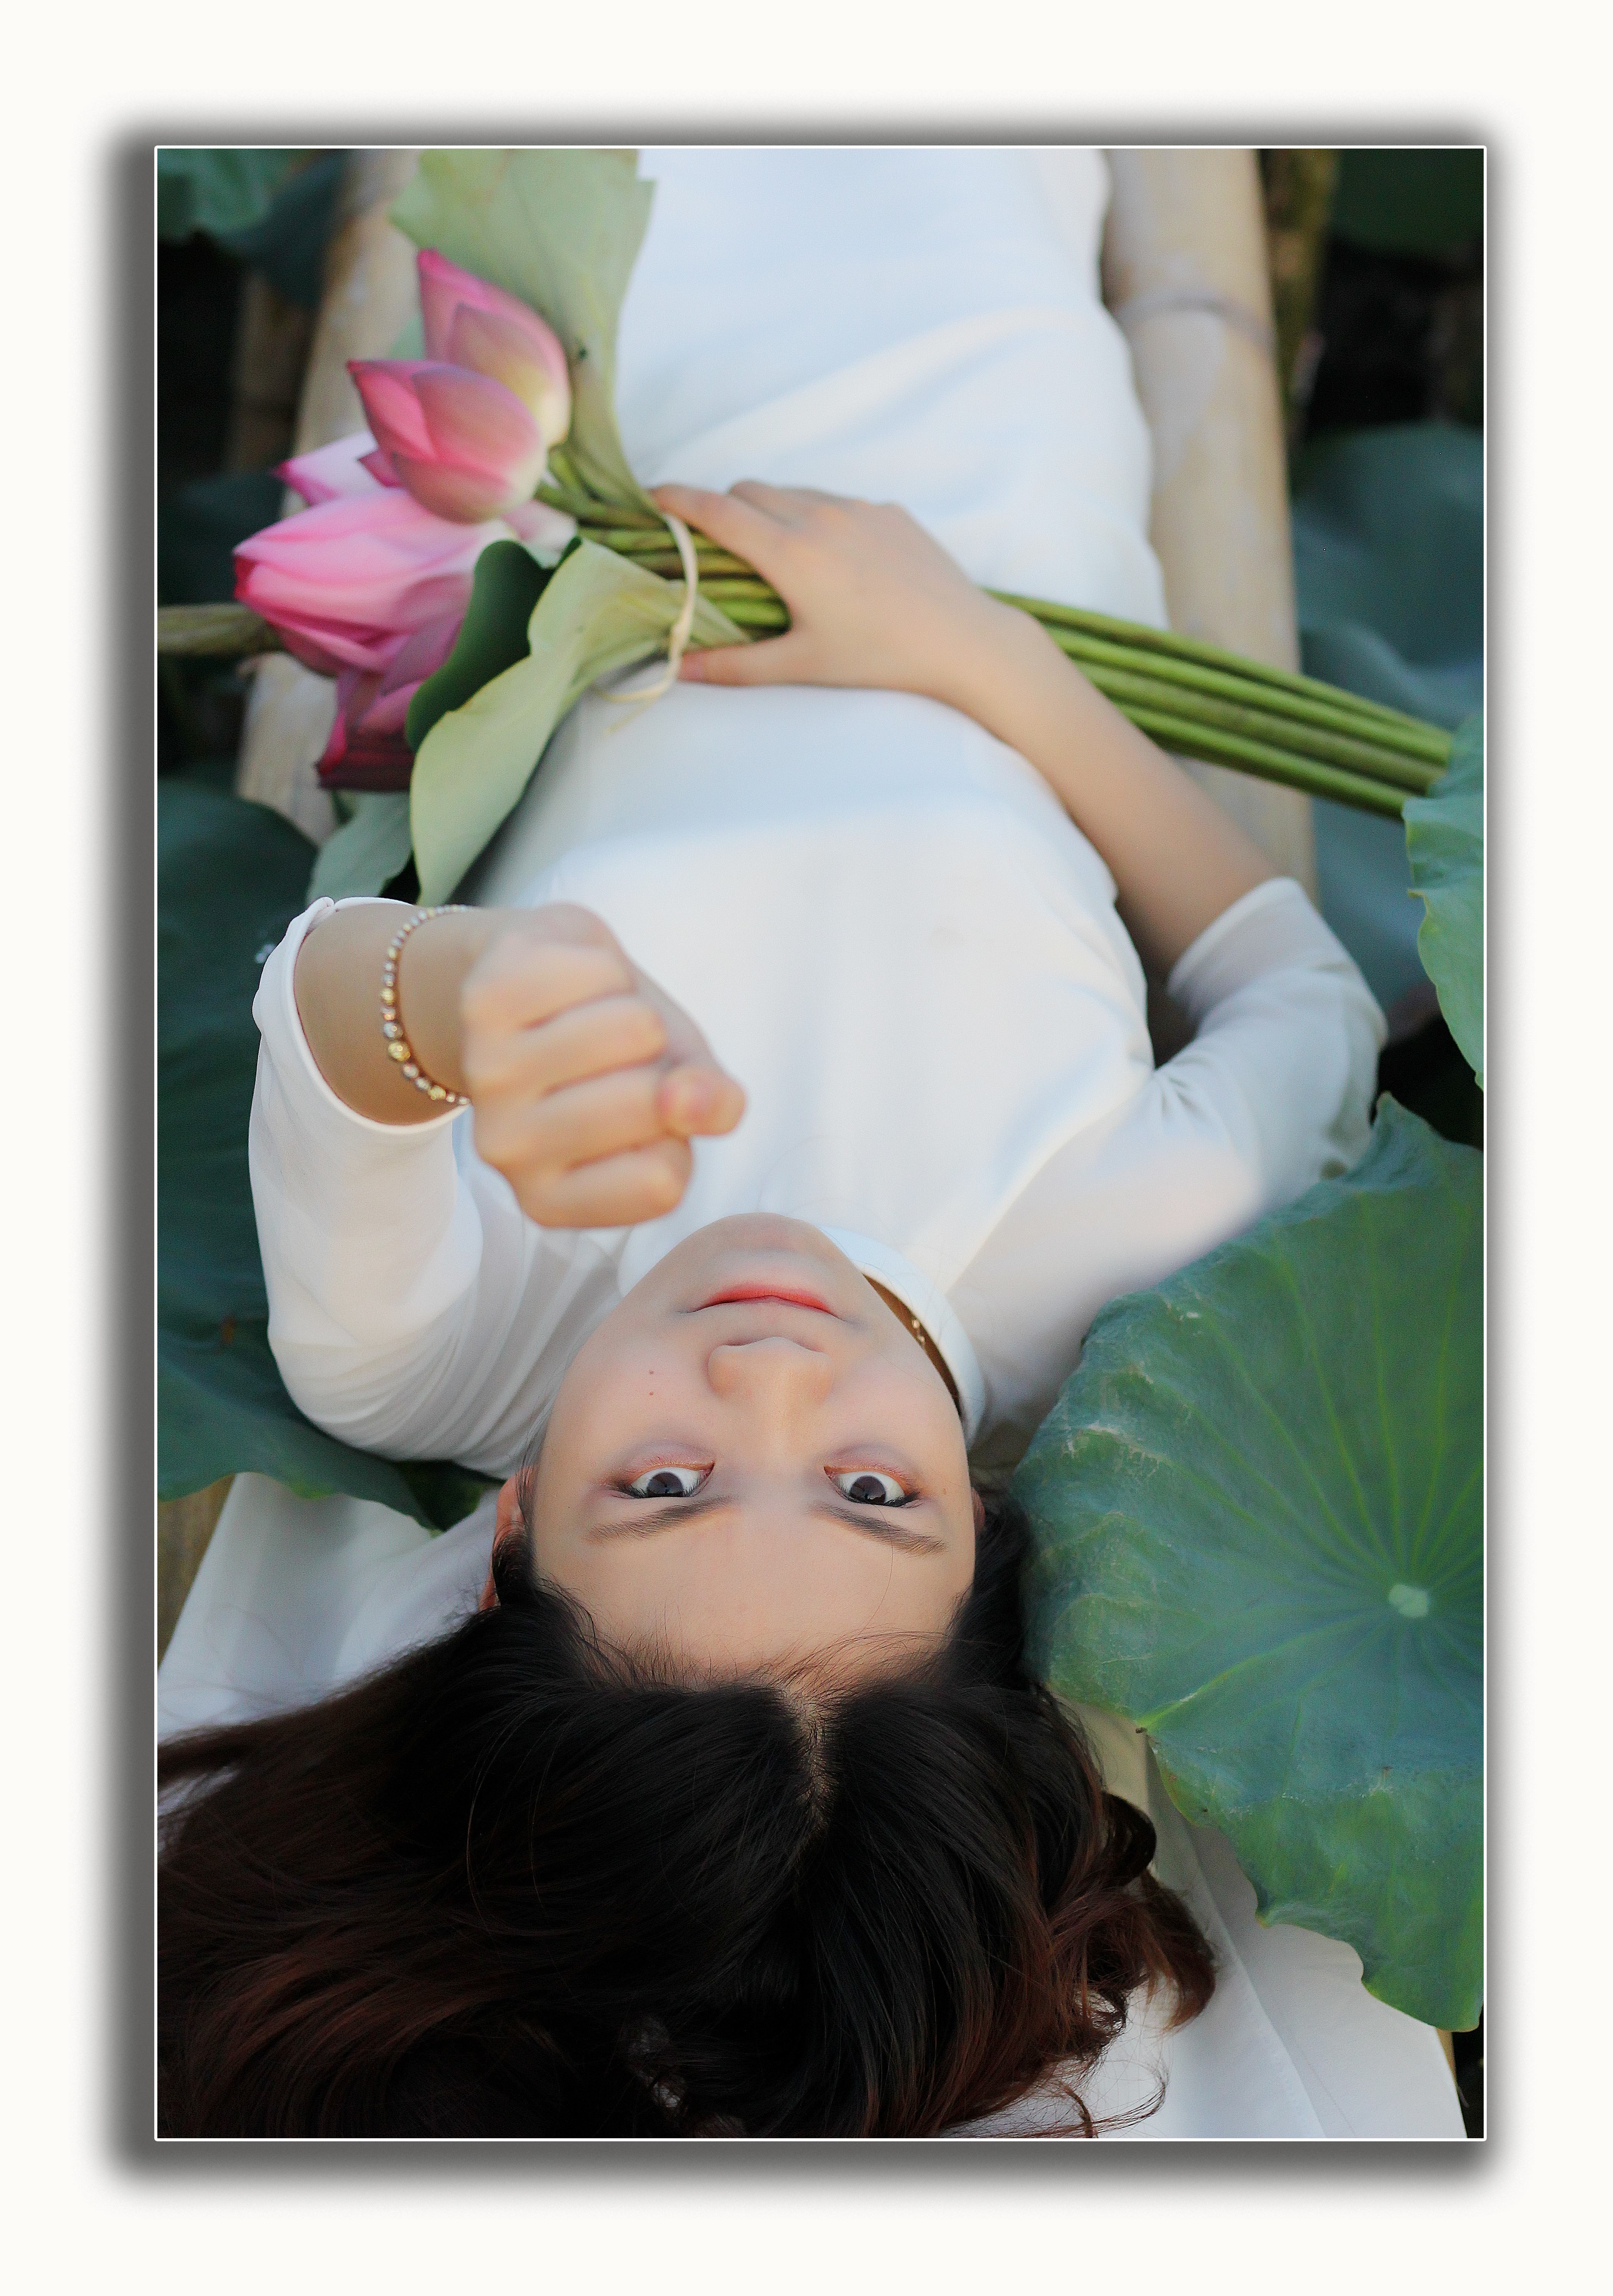
lotus, girl, flower, white, photograph, green, pink, beauty, plant, photography, petal, long hair, magnolia